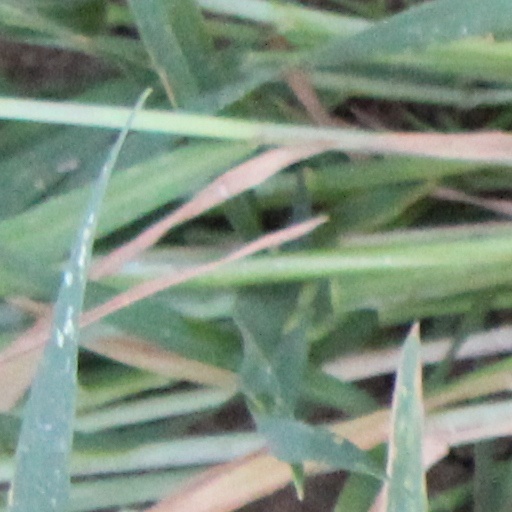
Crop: wheat